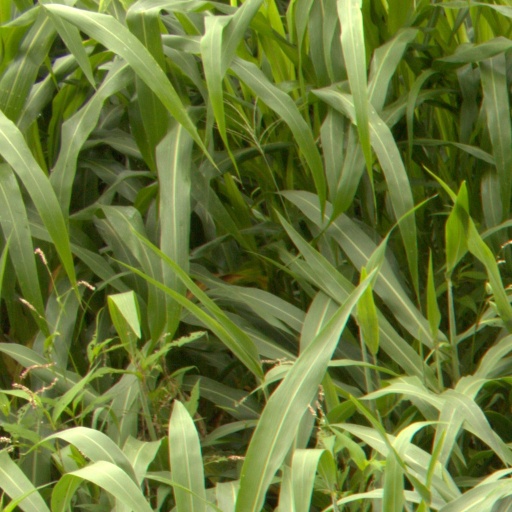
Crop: sorghum